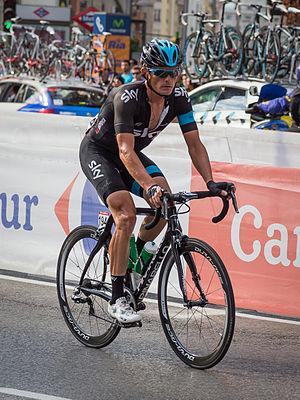
Vassil Vassilievitch Kiryenka - en biélorusse : Васіль Васільевіч Кірыенка et en anglais : Vasil Kiryienka - né le 28 juin 1981 à Retchytsa, est un coureur cycliste biélorusse, professionnel entre 2006 et janvier 2020. Au cours de sa carrière, il participe à des compétitions sur route et sur piste. Spécialiste du contre-la-montre, il est champion du monde de la discipline en 2015. Sur piste, il est champion du monde de la course aux points en 2008. Il prend sa retraite le 30 janvier 2020 en raison de problèmes cardiaques. Au total, il participe à 20 grands tours et est membre de l'équipe du vainqueur à cinq reprises. Il compte trois succès d'étape sur le Tour d'Italie et un autre sur le Tour d'Espagne.